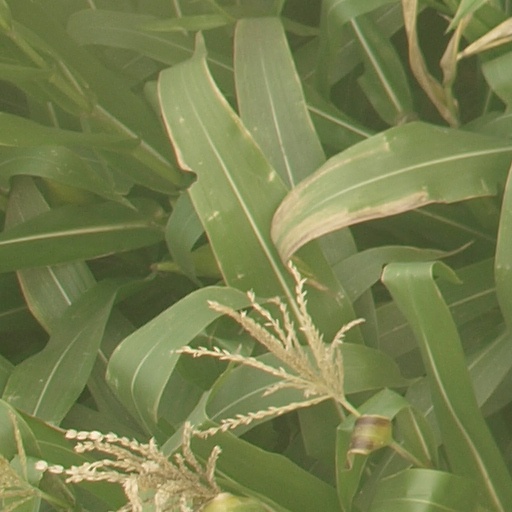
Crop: maize; corn